Red Brick Store

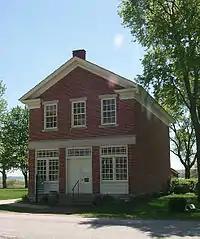
The rebuilt Red Brick Store in Nauvoo, Illinois

Smith constructed the Red Brick Store in 1841. The building became a center of economic, political, religious, and social activity among the Latter Day Saints. In addition to being a mercantile store, the second floor of the building was also for a period of time the headquarters of the Church of Jesus Christ of Latter Day Saints. Members would visit the store to pay their tithing and other offerings to the church. Before the Nauvoo Masonic lodge was dedicated in 1843, the upper chamber of the Red Brick Store was used and referred to at times as the "Masonic Hall."